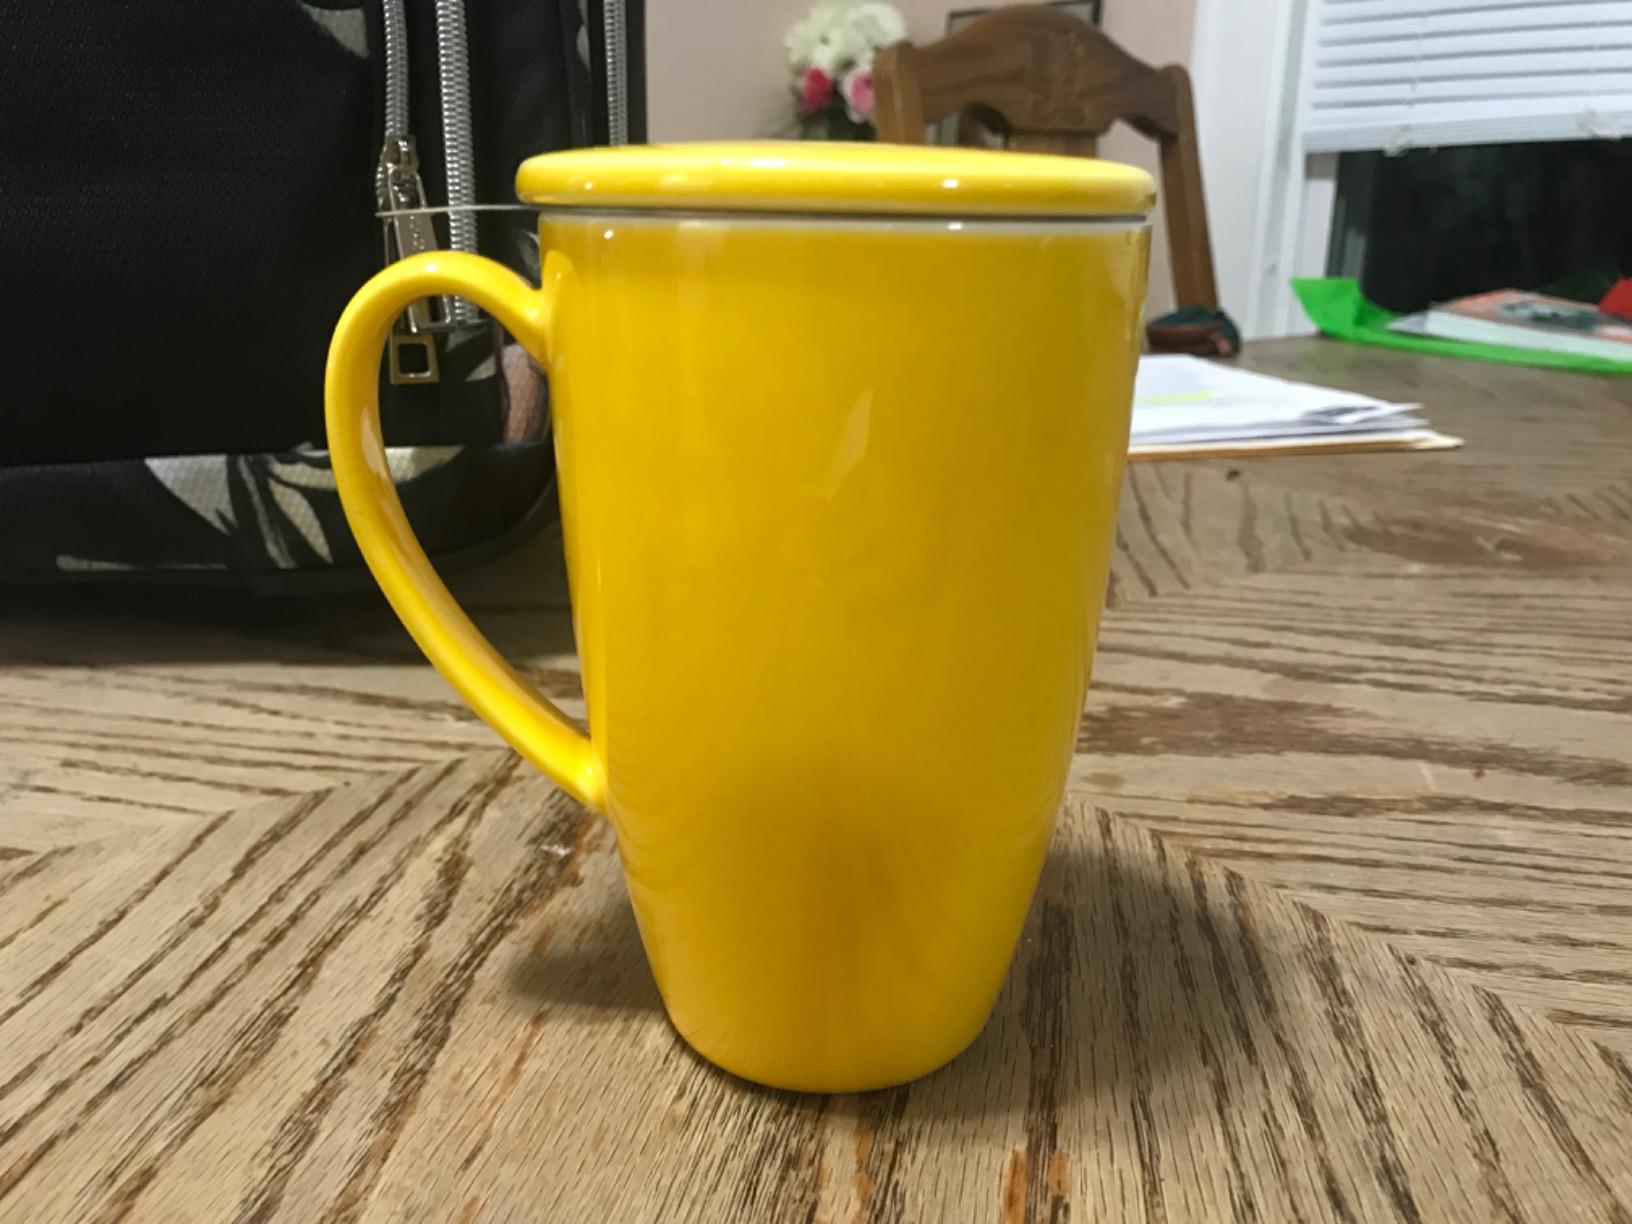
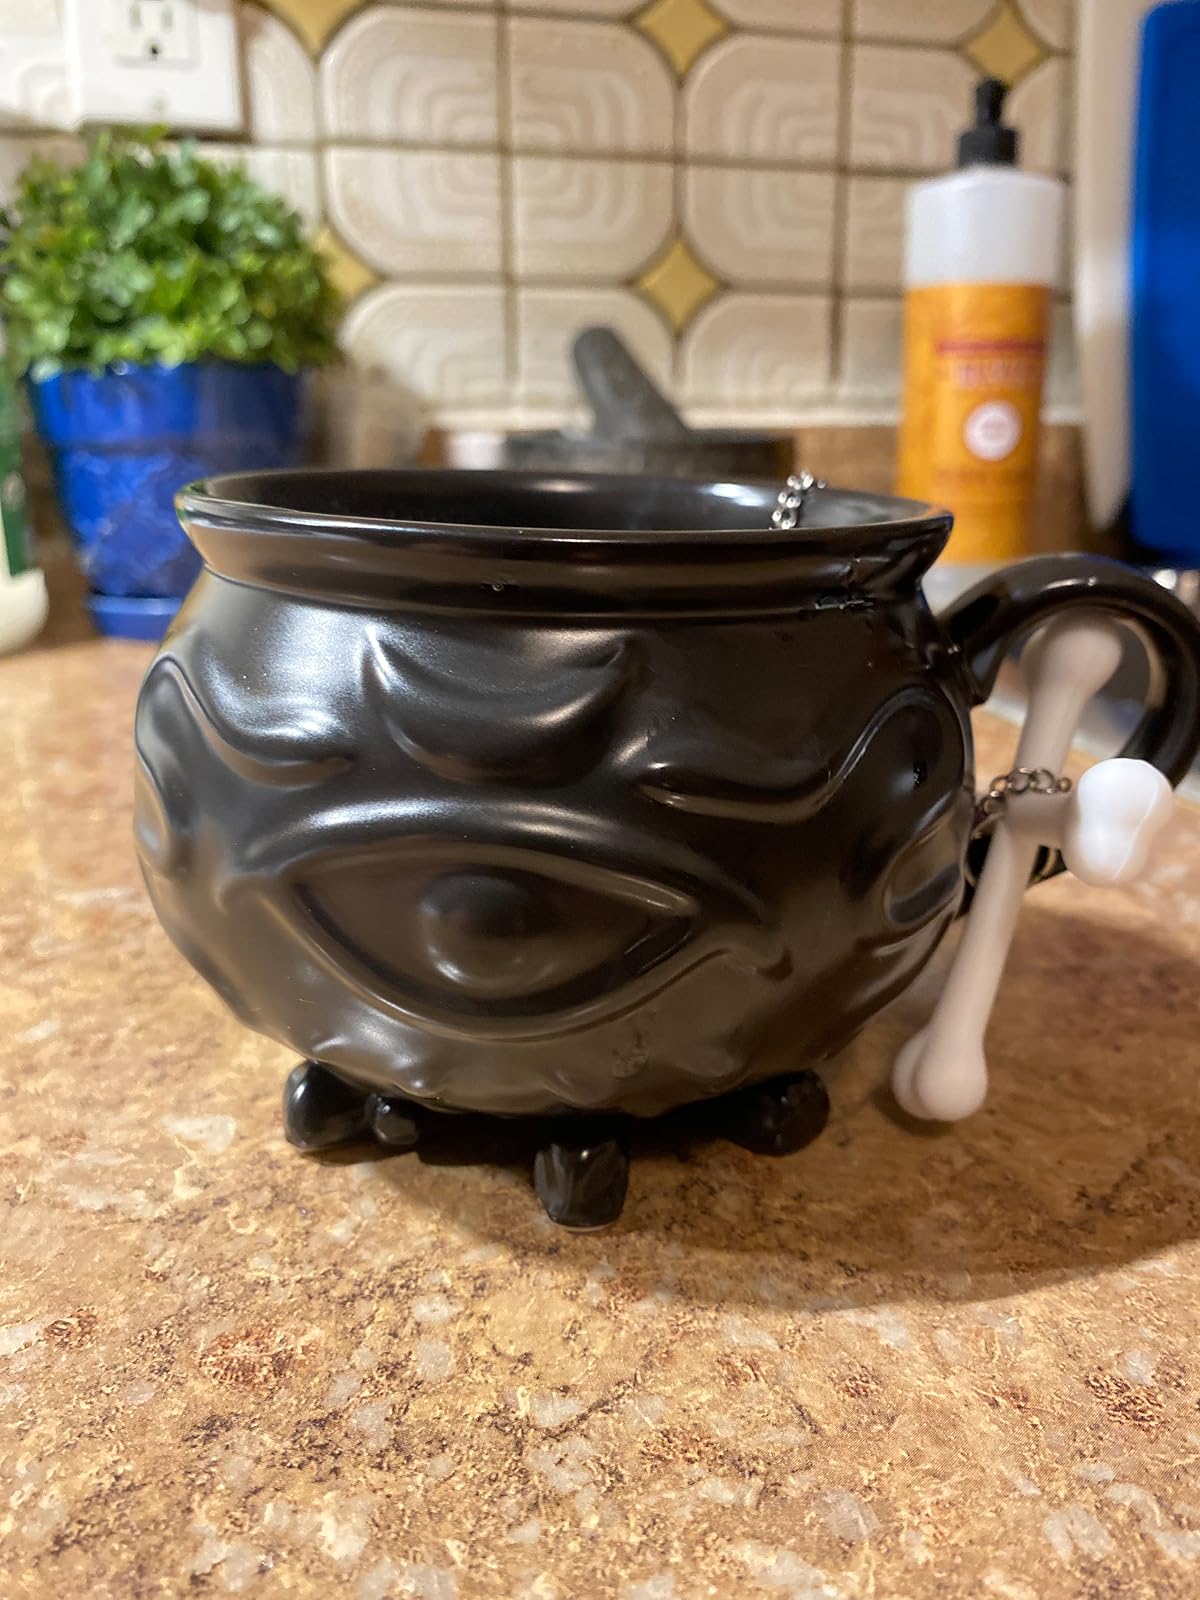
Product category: items_mug
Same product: no